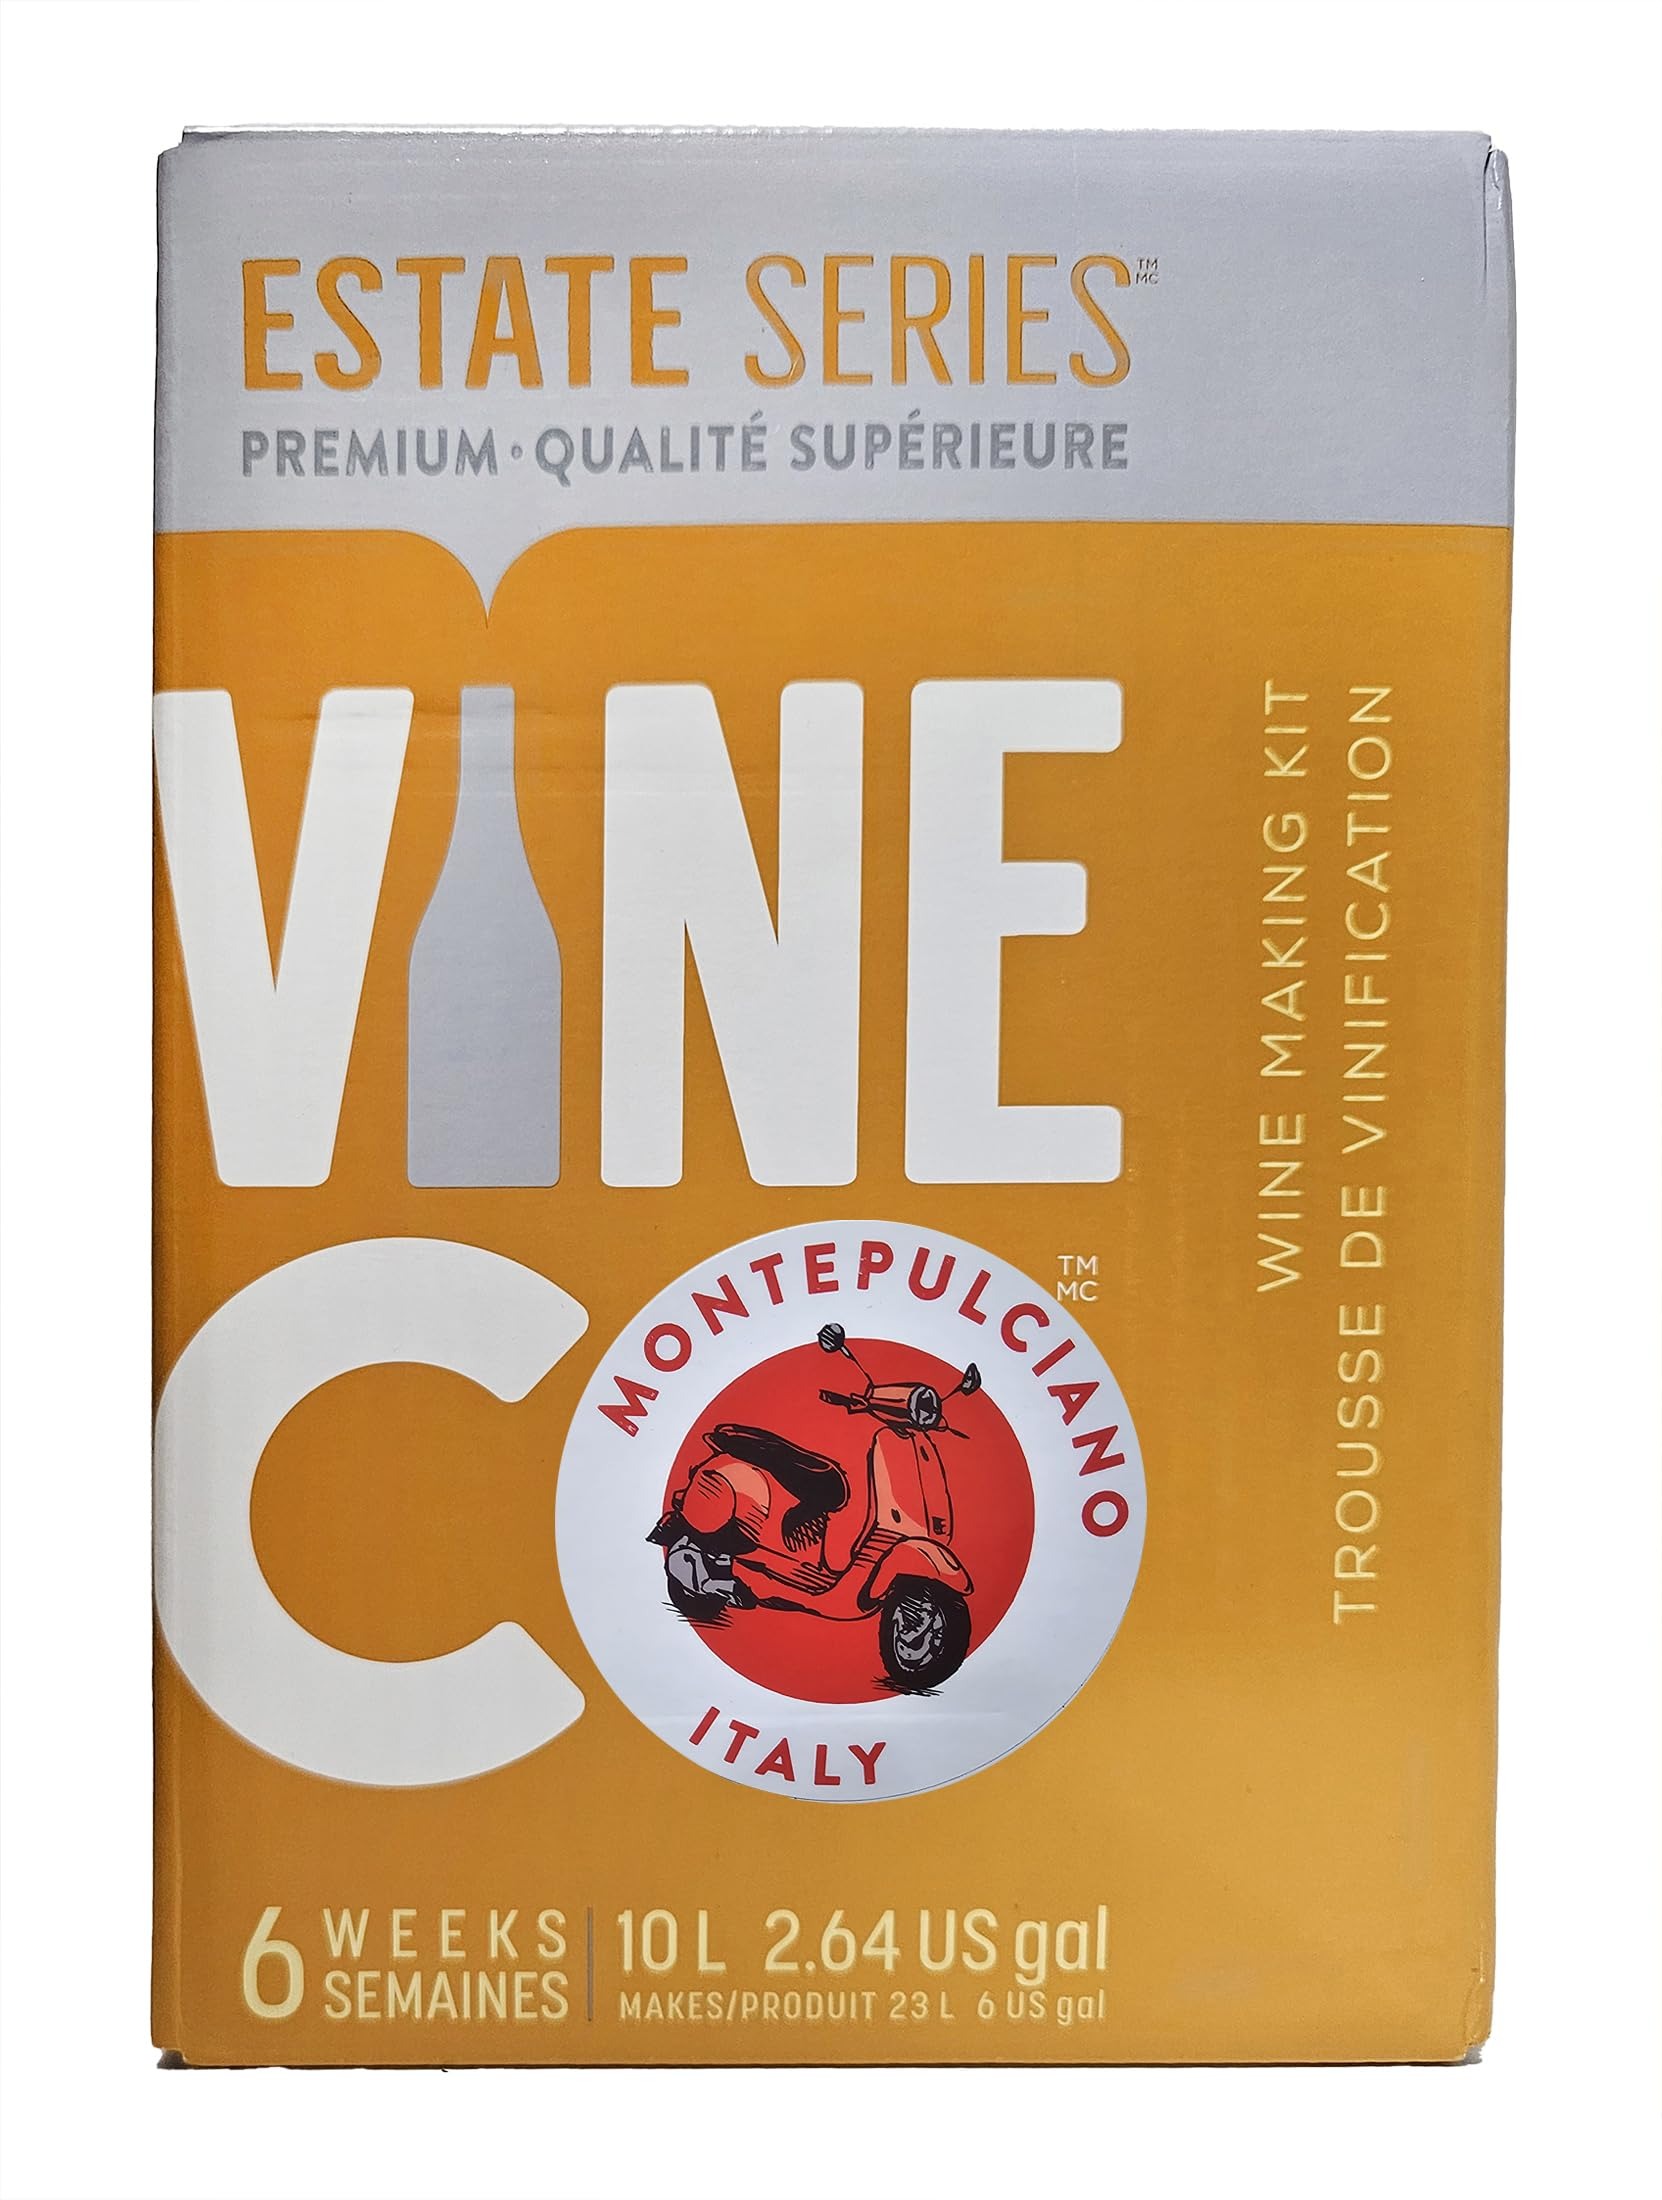
Item Name: VineCo Estate Series Italian Montepulciano Wine Making Ingredient Kit
Bullet Point 1: Italian Montepulciano Wine Kit - VineCo Estate Series
Bullet Point 2: Flavor Profile - Medium- full body, red plum, sour cherry and subtle herbal notes.
Bullet Point 3: Kit Volume: 10 L, Approximate Yield: 23 L
Bullet Point 4: Ready to Bottle: In 4-8 weeks
Bullet Point 5: Ingredient Kit Only Does Not Contain Alcohol
Product Description: Italian Montepulciano Wine Kit - VineCo Estate Series - Discover the Richness of Montepulciano The VineCo Estate Series Italian Montepulciano is a robust red wine that highlights the deep, rich flavors of this esteemed grape. Known for its dark fruit character, this wine offers luscious notes of blackberry, plum, and a hint of spice. With an alcohol content of 13% by volume, this dry red is perfect for enjoying with hearty meals. Crafted with a medium oak influence, this Montepulciano gains additional complexity, with nuances of vanilla and toasted spice that enhance its fruit-forward profile. It pairs beautifully with red meats, pasta dishes, and aged cheeses, making it a versatile addition to your wine collection. Ingredient Kit Only Does Not Contain Alcohol.
Value: 1.0
Unit: Count

Price: 101.98